Learjet 25

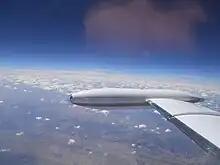
External, wingtip-mounted fuel tank of a Learjet 25

Two General Electric CJ610-6 single-rotor axial-flow turbojet engines are pylon-mounted on the aft fuselage. Each engine is rated at of thrust at sea level. The engine has of an eight-stage axial-flow compressor directly coupled to a two-stage turbine, a through-flow annular combustion system, variable inlet guide vanes, controlled compressor interstage bleed, exhaust nozzle and an accessory drive system. Starting ignition is provided by a dual output capacitor-discharge system. As the ignition cycle is completed, the igniter plugs cease sparking and combustion becomes self-sustaining. A fuel control metering system selects the rate of fuel flow to the engine combustor.